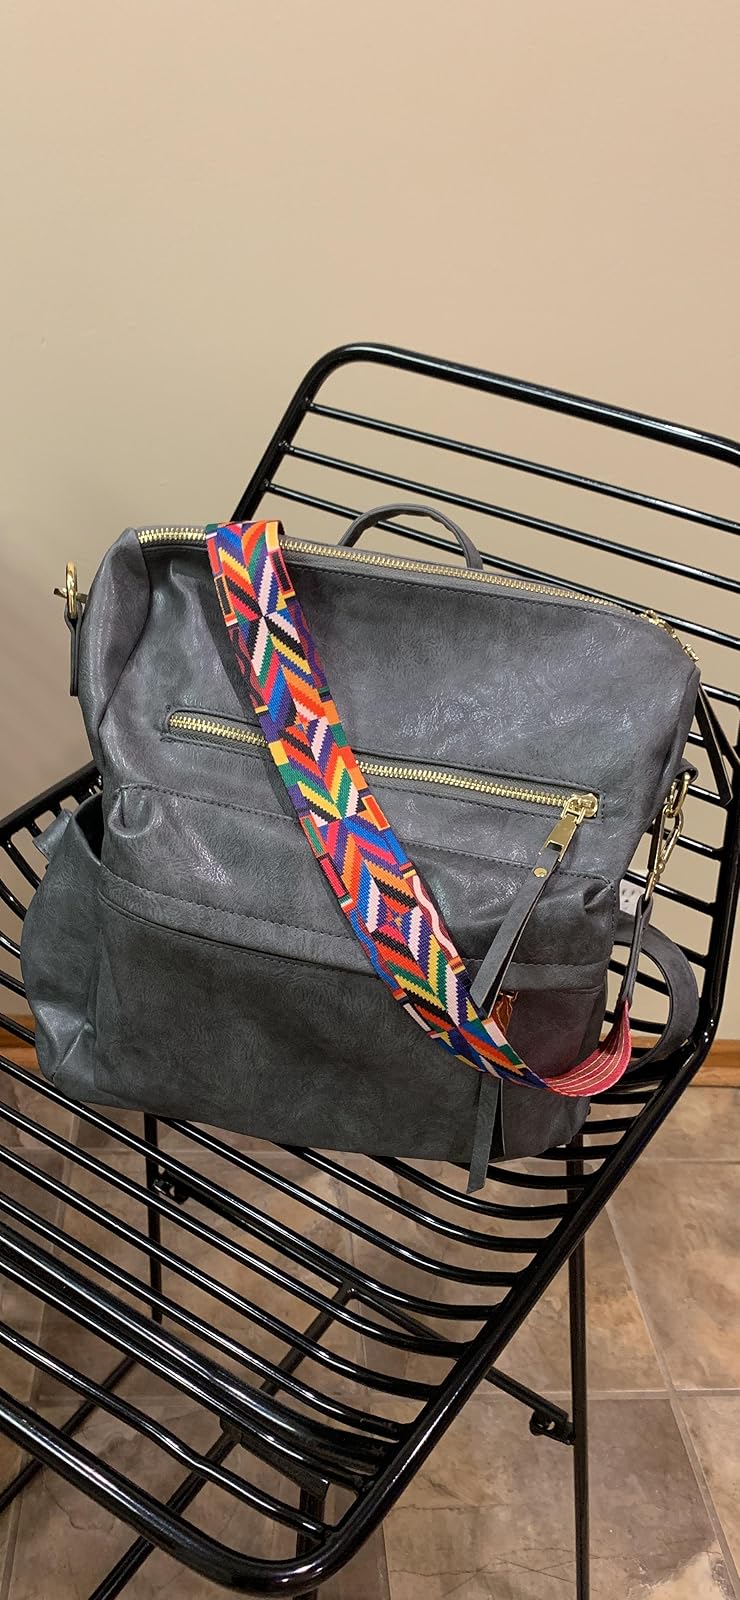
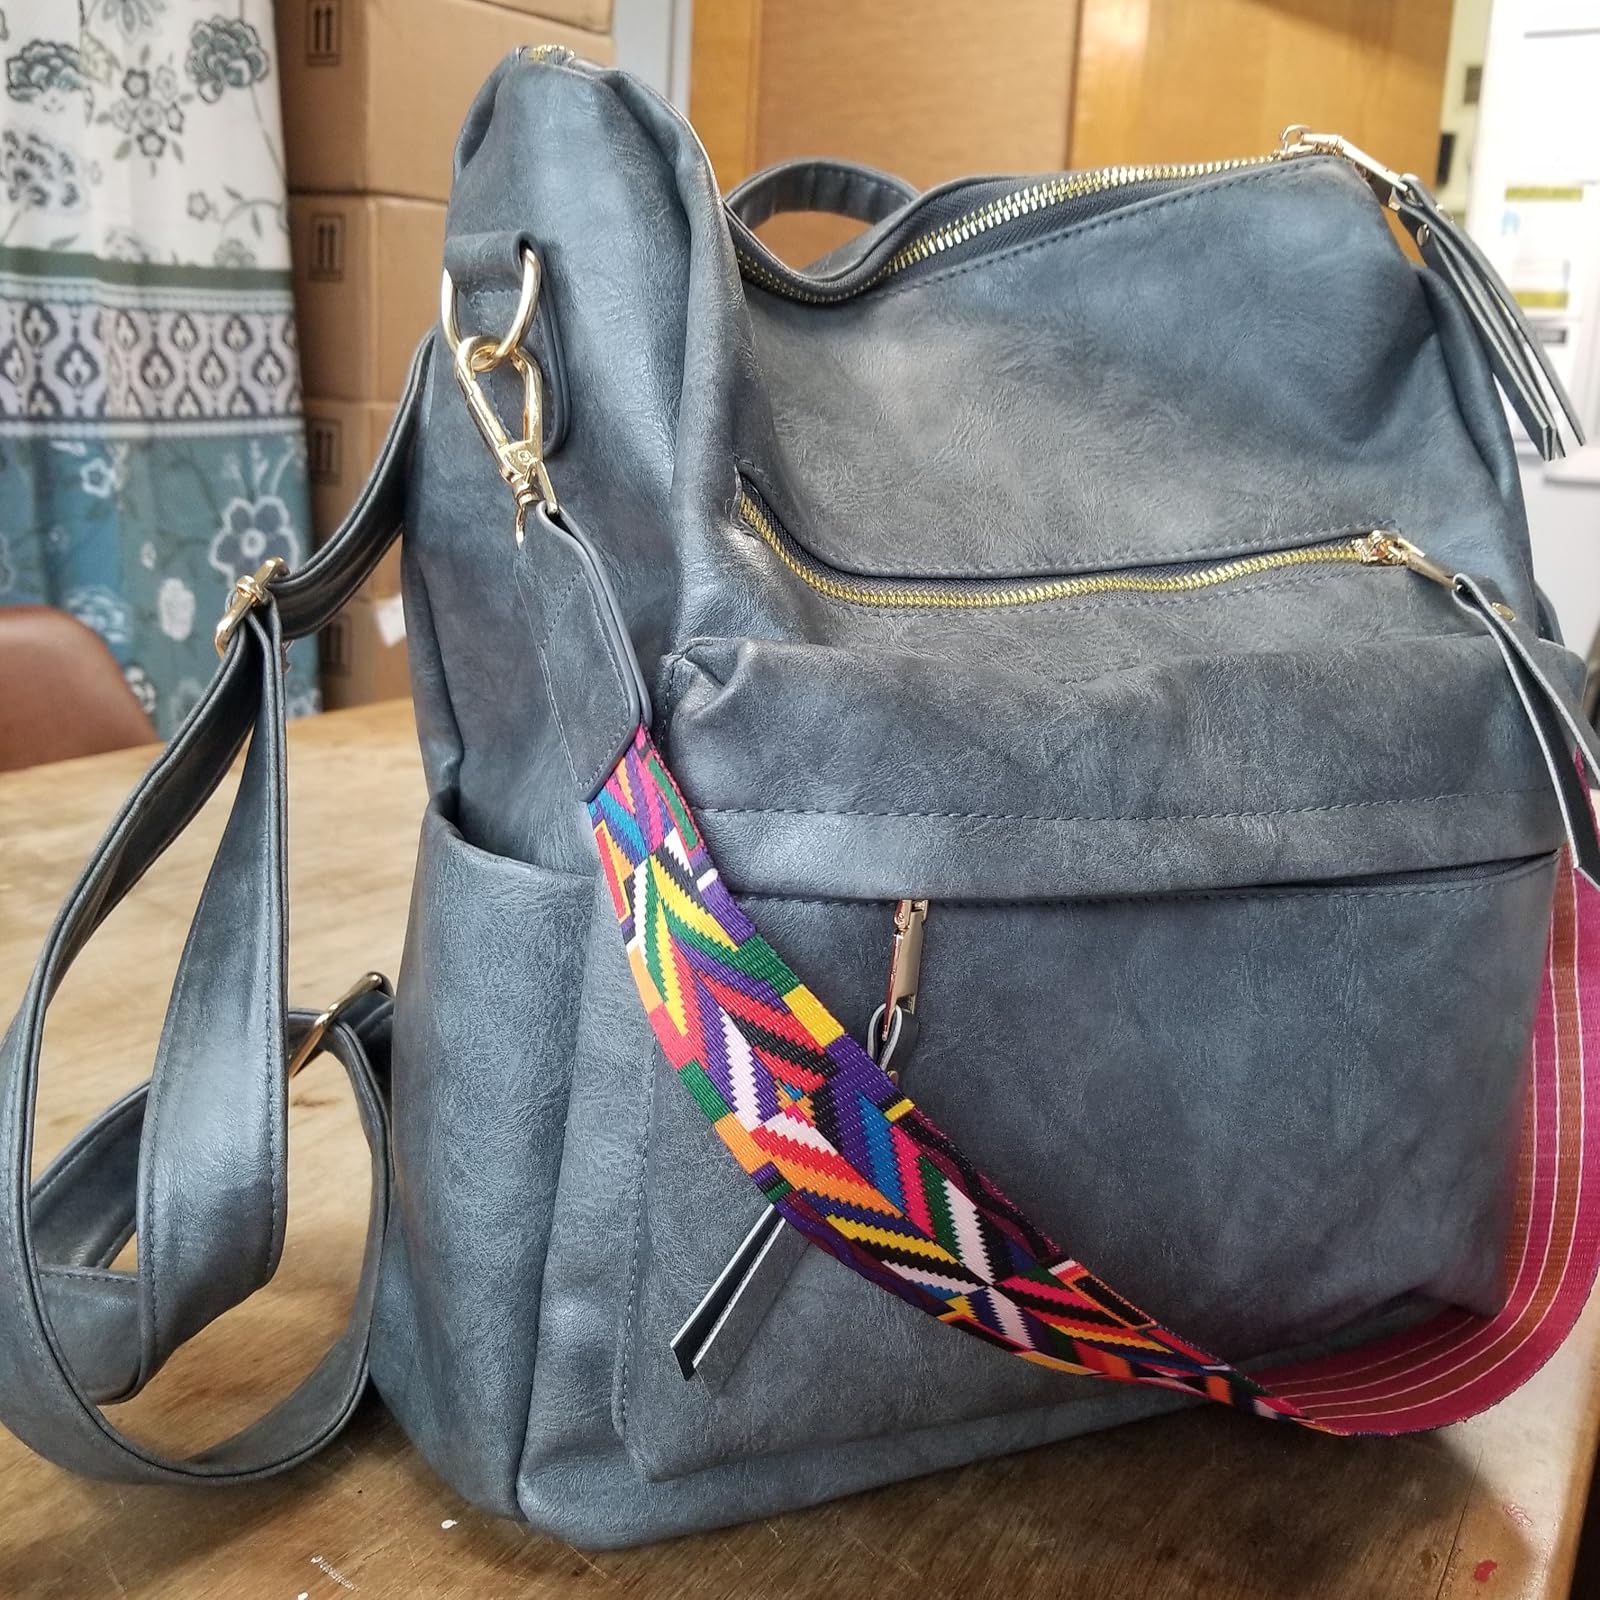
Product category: accessories_handbag
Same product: yes